Quinlan Terry's Regent's Park villas

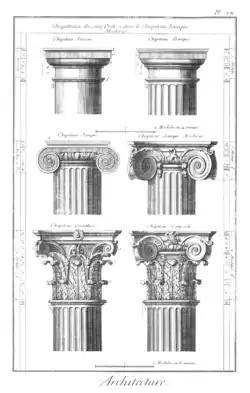
Tuscan, Doric, Ionic, Corinthian and Composite columns. 1761.

The villas were critiqued by Kenneth Allinson and Victoria Thornton in their "Guide to London's Contemporary Architecture". Allinson and Thornton felt that the location of the villas was integral to understanding their style, feeling that they made "little sense" outside of Nash's original scheme for building in the park and that they could also be likened to properties on the Bishop's Avenue where "a less erudite version of the Neo-classical detached villa has manifest itself". Of their style Allinson and Thornton wrote that But these villas are more Palladian than the informal Tuscan "villa rustica" format preferred by Nash at Park Village. They are also without leanings toward the picturesque of "cottages ornés". Instead, their symmetrical playfulness is of a very serious nature. The outer form wears a smile, but it is all terrible self-conscious and well mannered. Naughty, in fact.